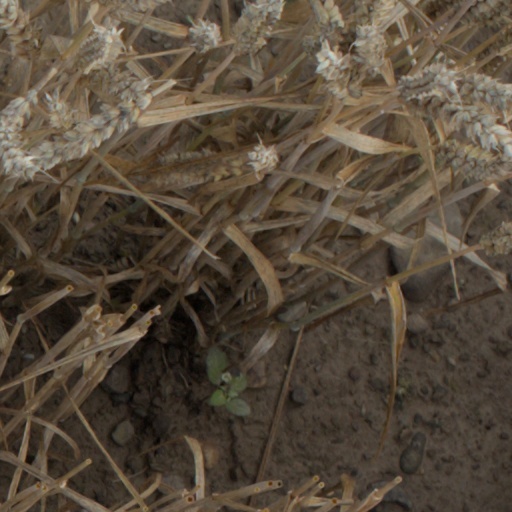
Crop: wheat